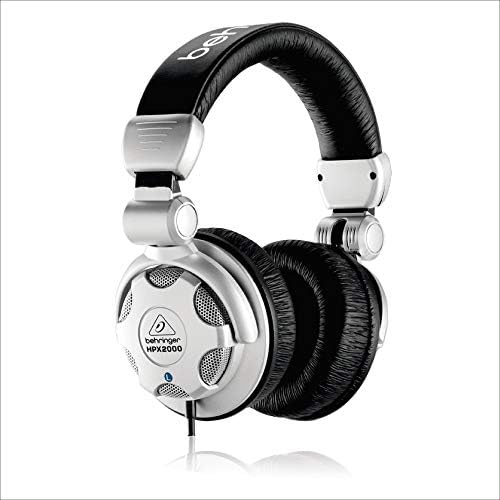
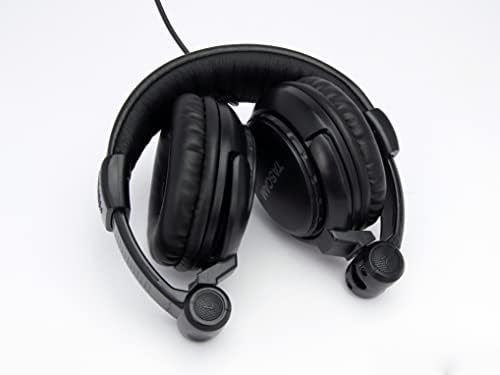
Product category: headphones
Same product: no